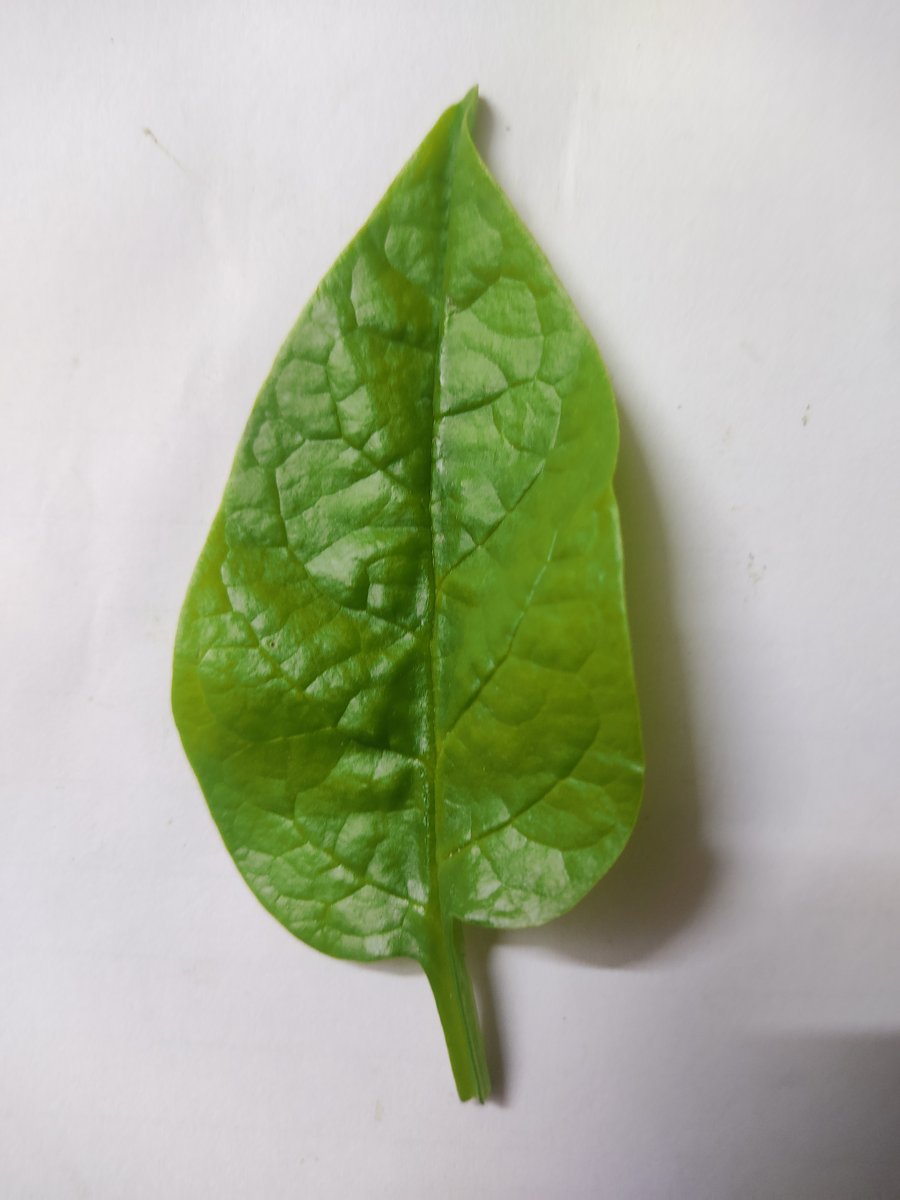
Label: Healthy-Leaf